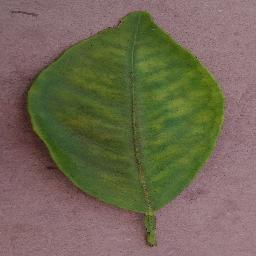
Label: Orange___Haunglongbing_(Citrus_greening)